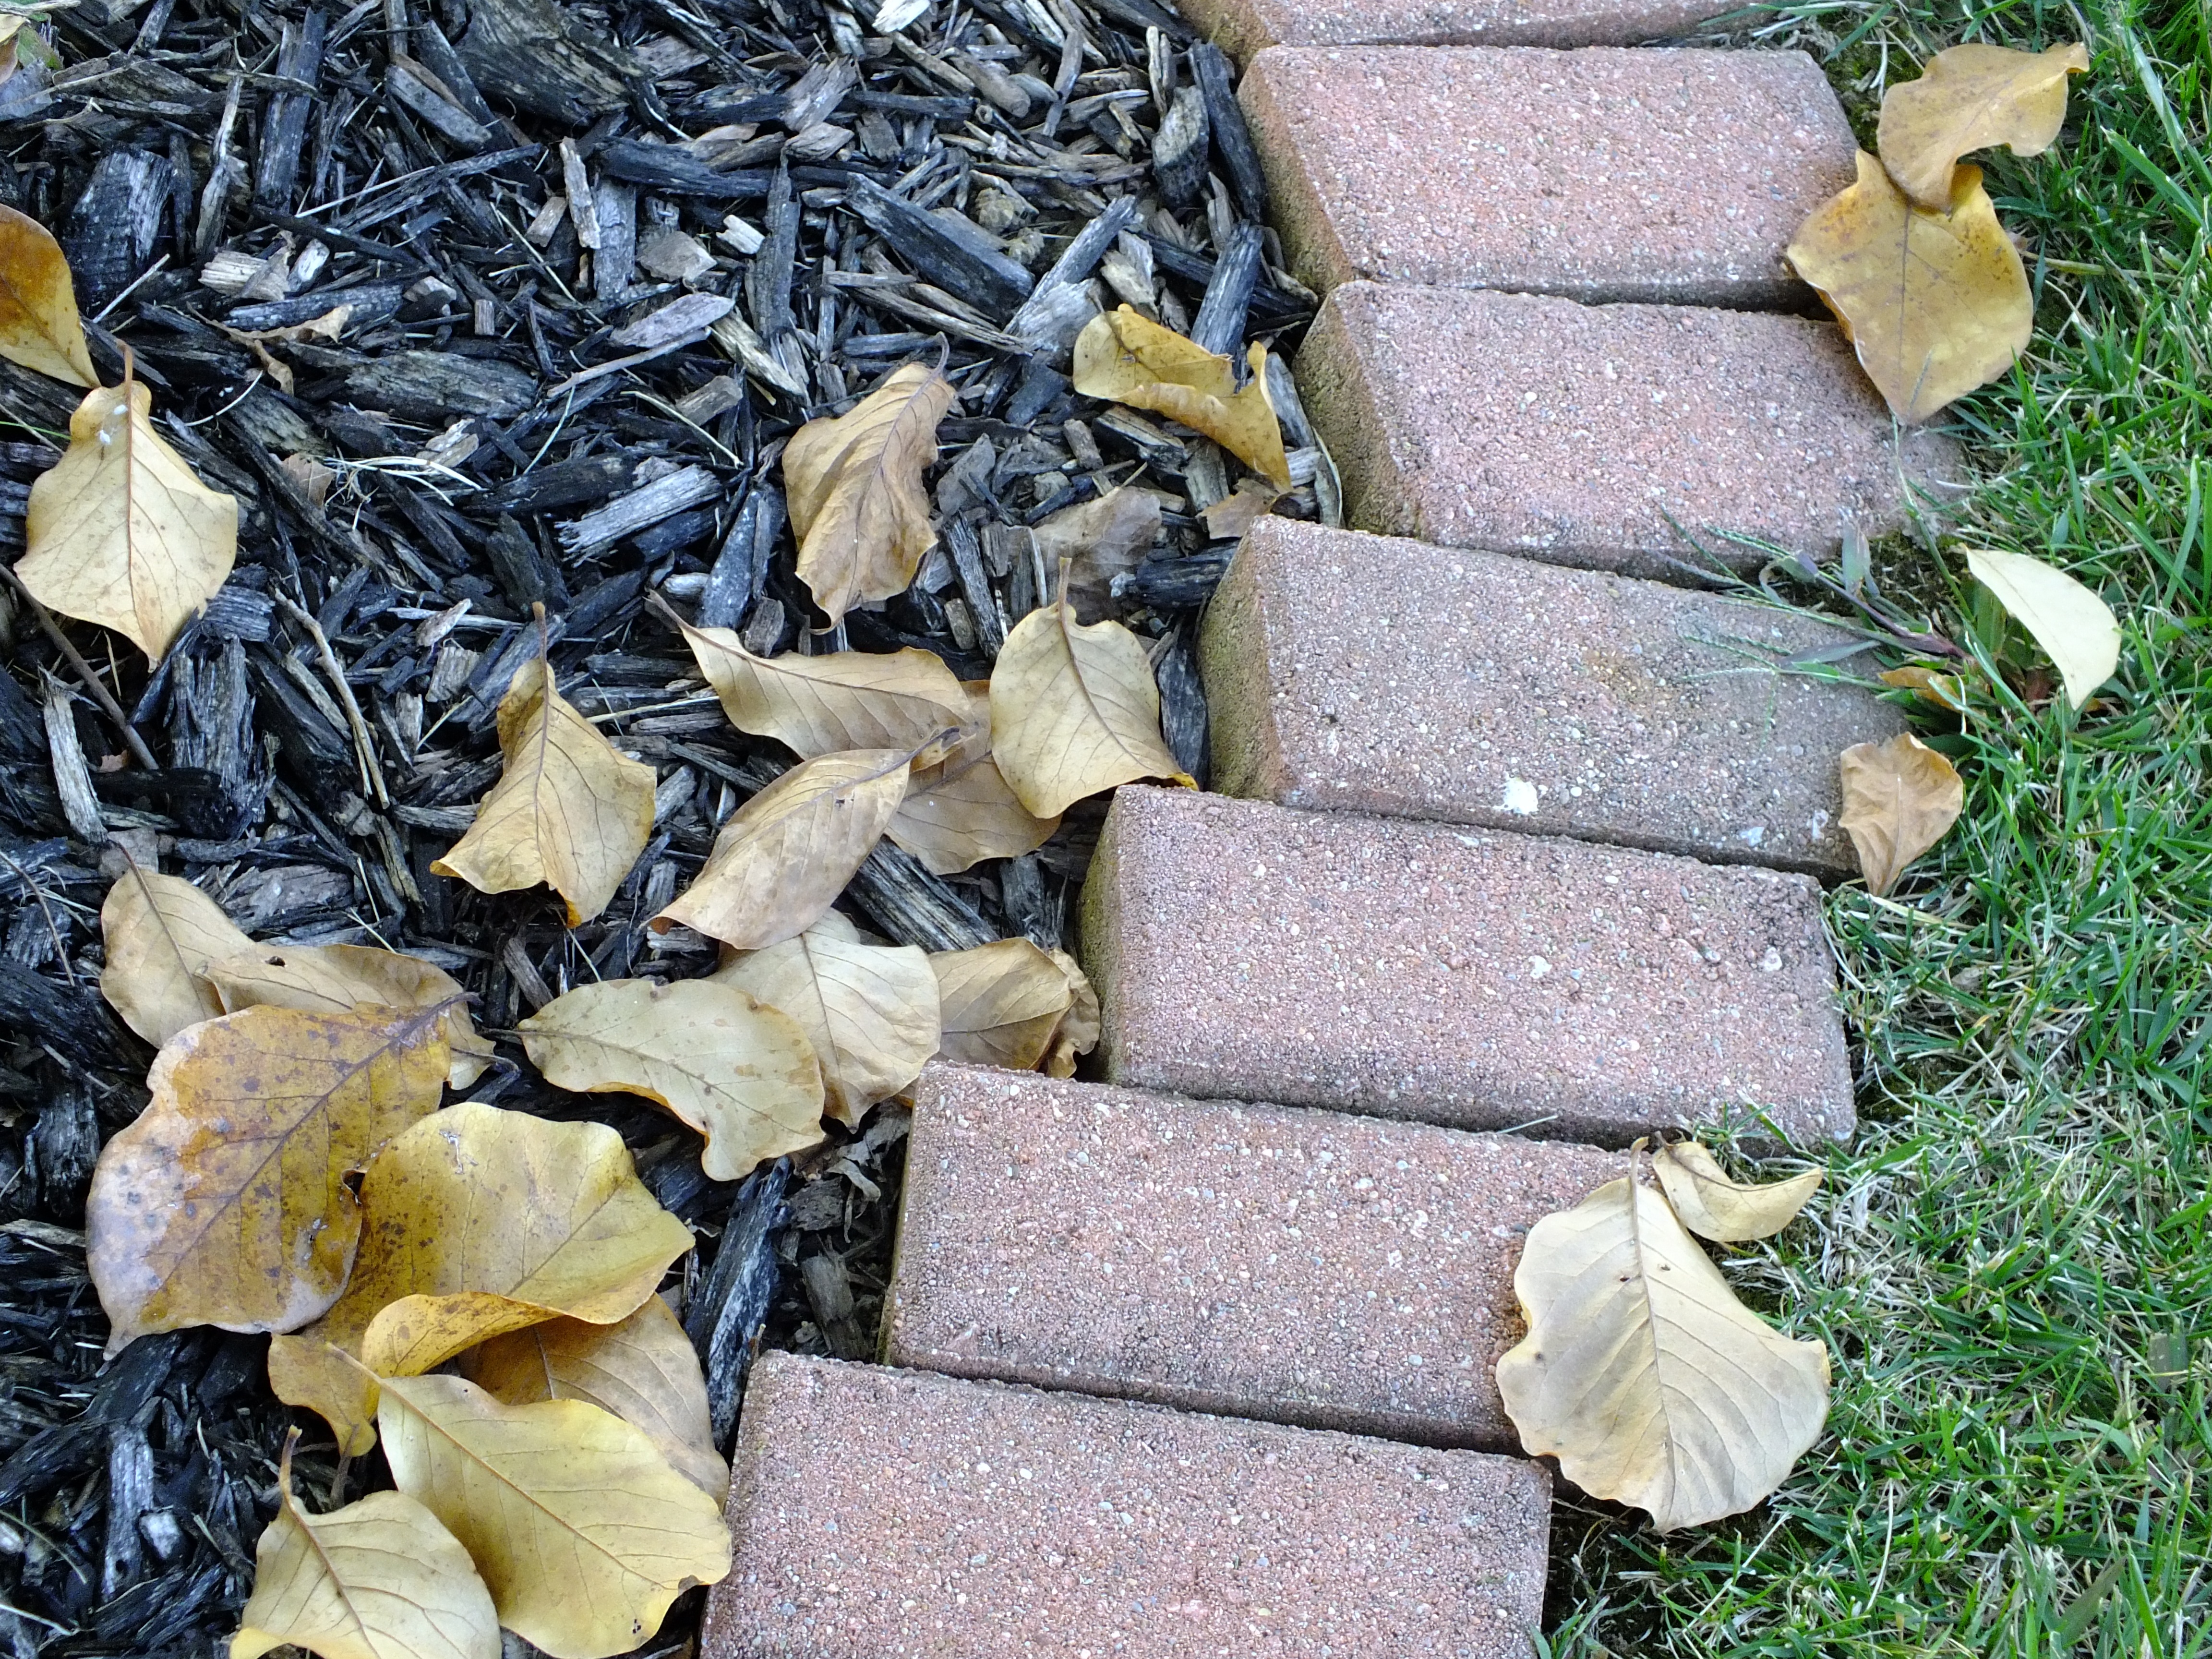
rock, leaf, fall, flower, autumn, soil, material, leaves, bricks, flowerbed, mulch